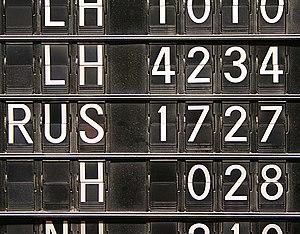
Le numéro de vol est un code alphanumérique, composé du code AITA de la compagnie aérienne et d'un nombre de un à quatre chiffres qui, ensemble, permettent d'identifier avec précision un vol aérien, régulier ou charter.